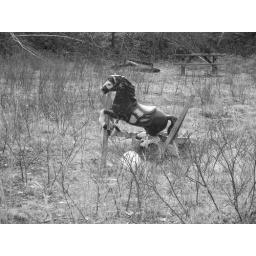
Black in white picture of a rocking horse i found in the woods